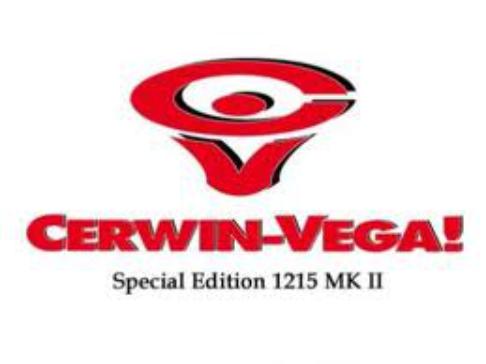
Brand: Cerwin-Vega
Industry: Electronic